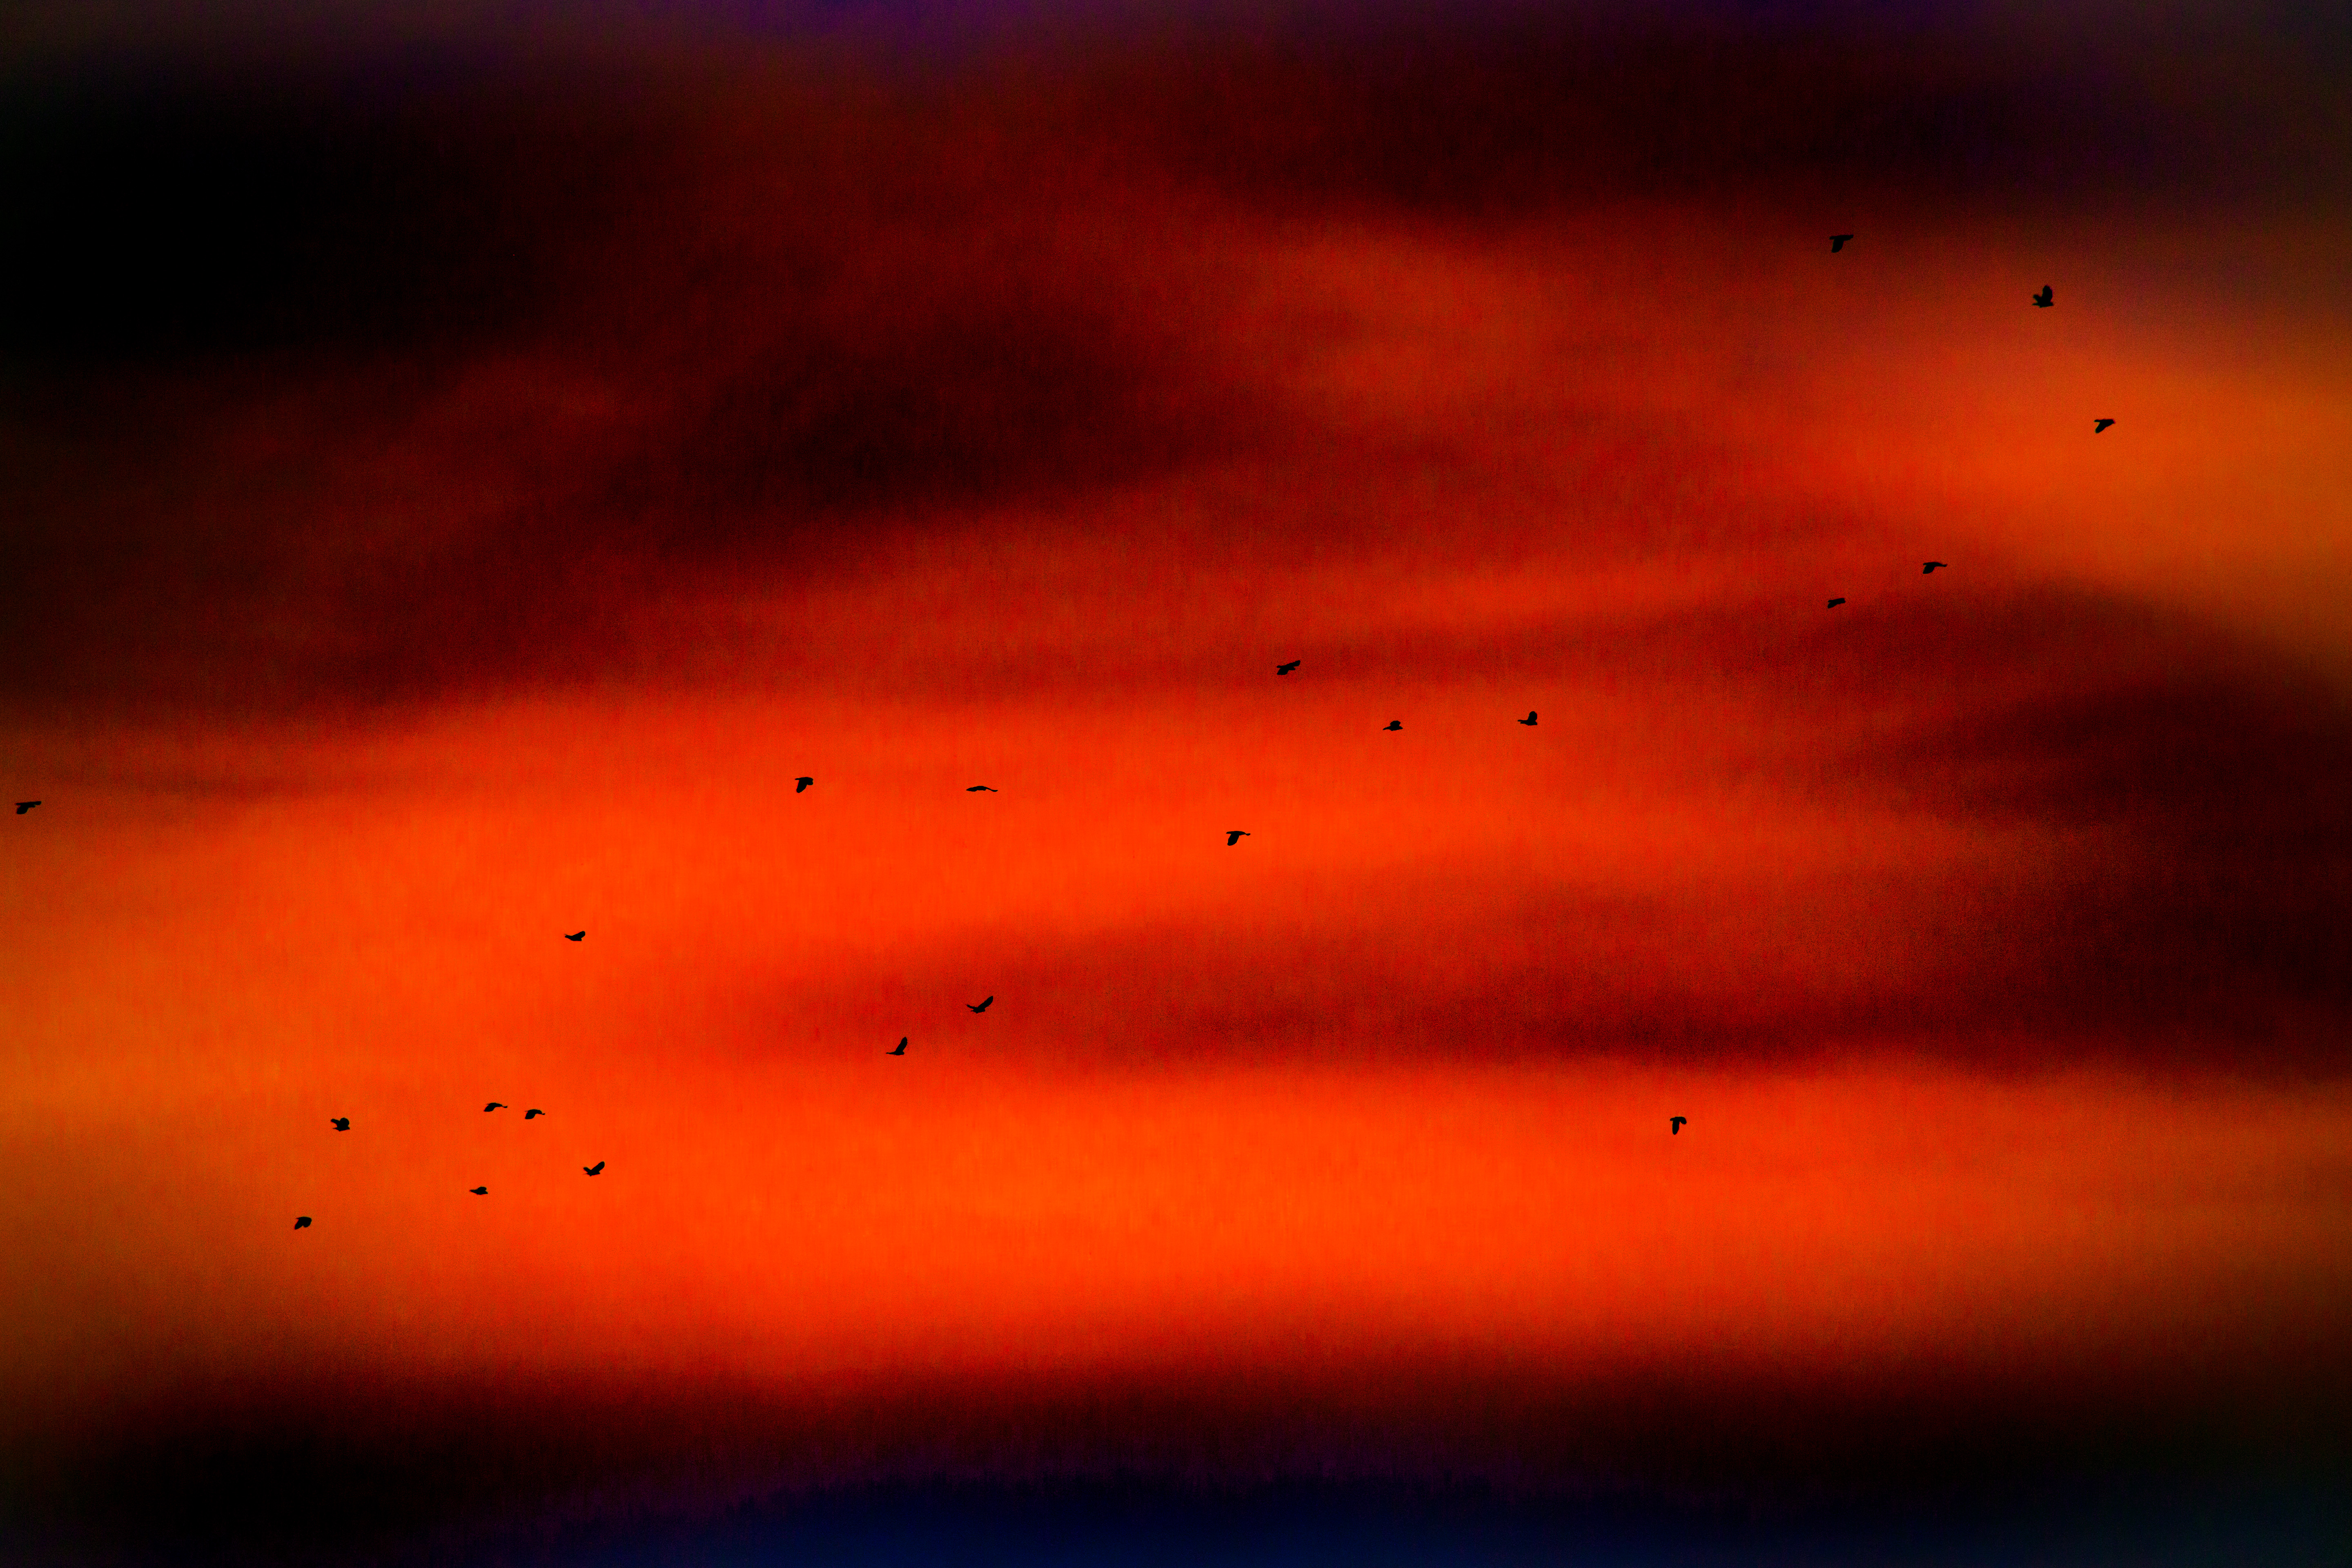
horizon, cloud, sky, sunrise, sunset, sunlight, morning, dawn, atmosphere, flying, dusk, evening, reflection, darkness, birds, clouds, november, crows, sacramento, afterglow, atmospheric phenomenon, red sky at morning